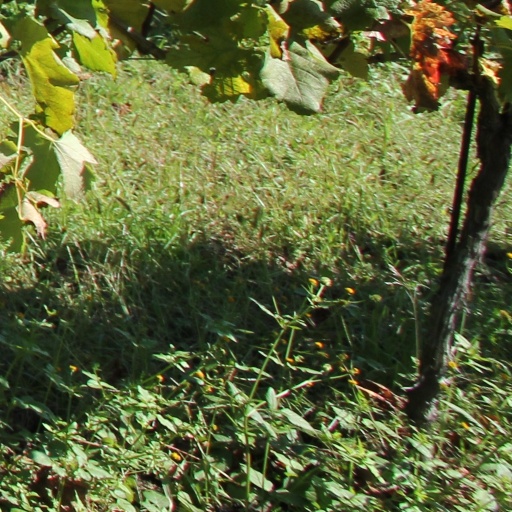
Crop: grape